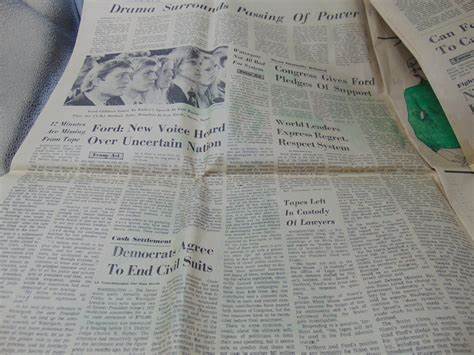
Waste category: paper